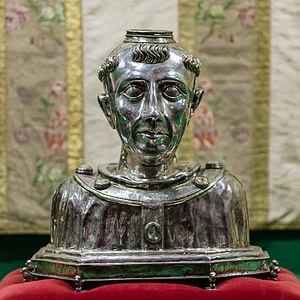
Sizun [sizœ̃] est une commune du département du Finistère, dans la région Bretagne, en France. La commune est située au nord des monts d'Arrée, est classée station verte et fait partie du parc naturel régional d'Armorique.
Saint Suliac, appelé aussi saint Suliau ou Sulian ou Silio ou Sulien, est un moine gallois évangélisateur du pays de Galles et de l'Armorique au VIᵉ siècle. Il fait partie des saints de l'église britannique et des saints bretons d'Armorique.